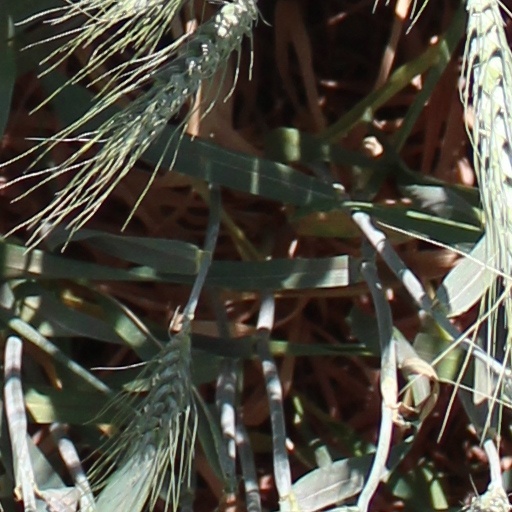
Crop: wheat